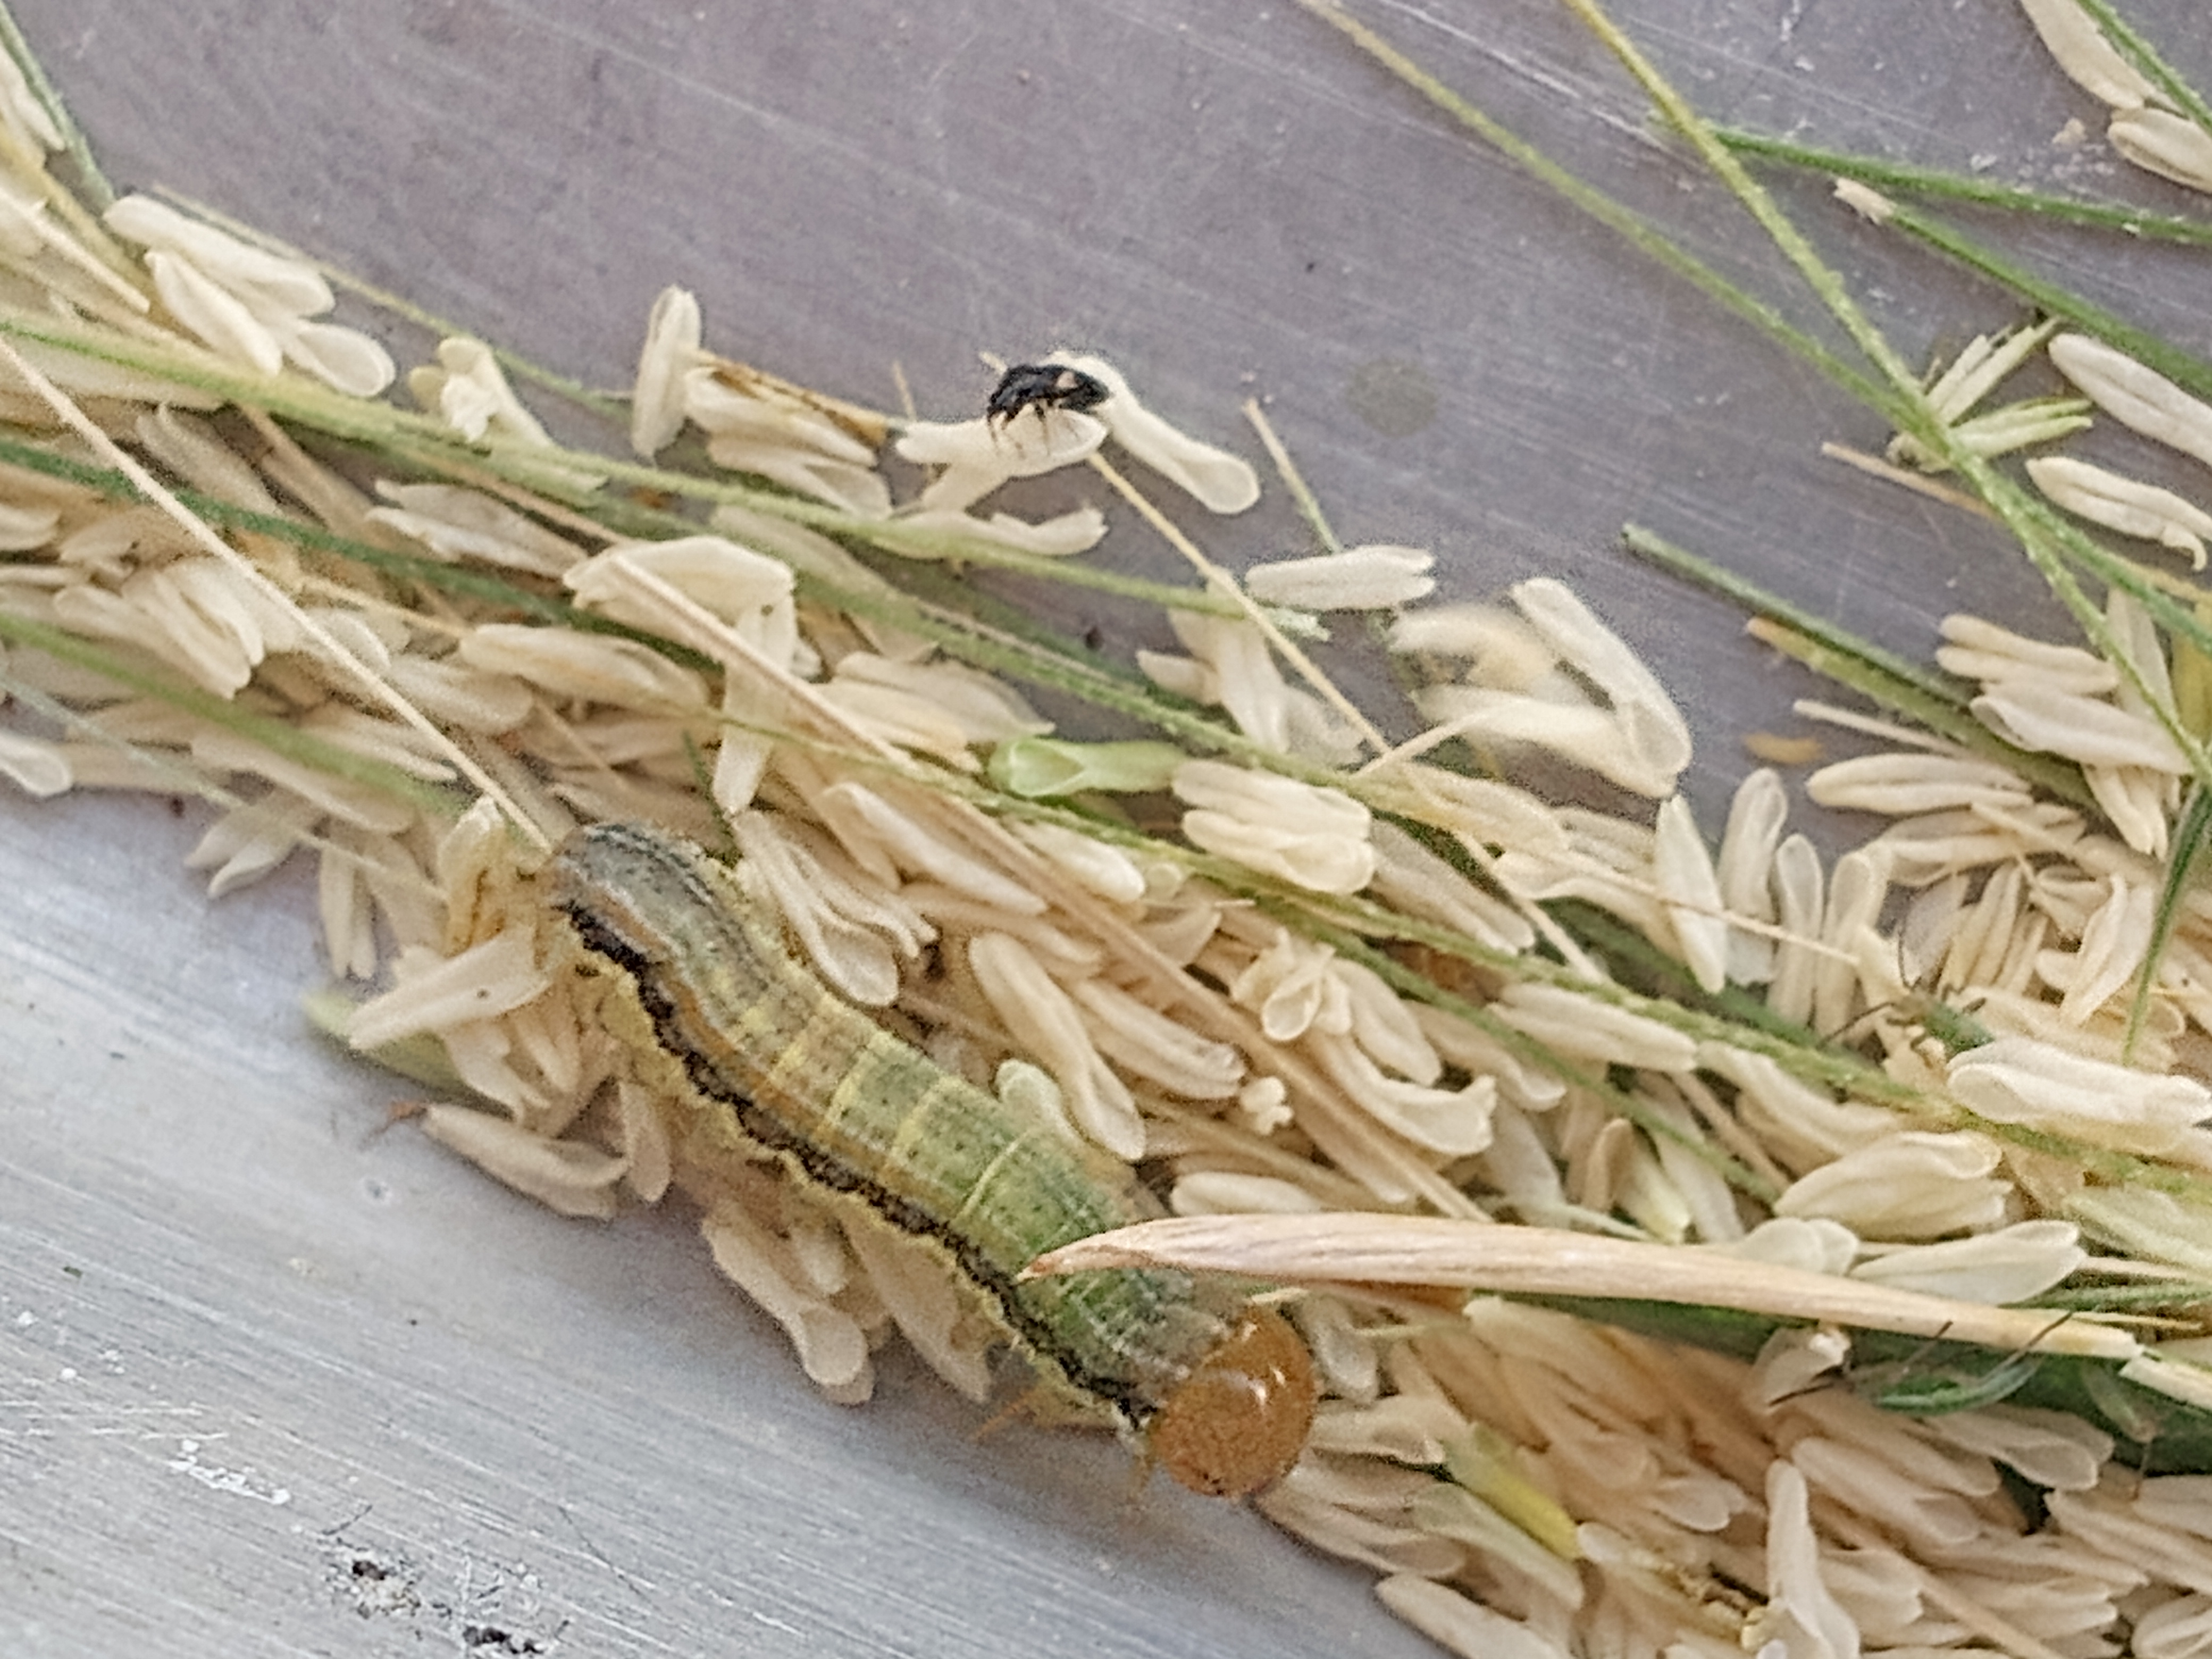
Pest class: occasional_pest